Fisker Pear

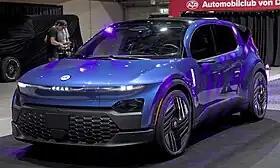

The Fisker Pear was a battery electric compact crossover SUV concept produced by the American electric vehicle manufacturer Fisker Inc.